Julian Schmid (skier)

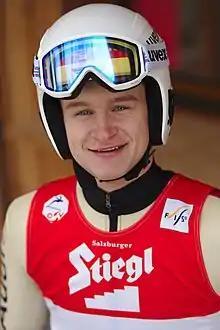
Schmid in 2017

Julian Schmid (born 1 September 1999) is a German nordic combined skier.